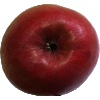
Label: apple_crimson_snow